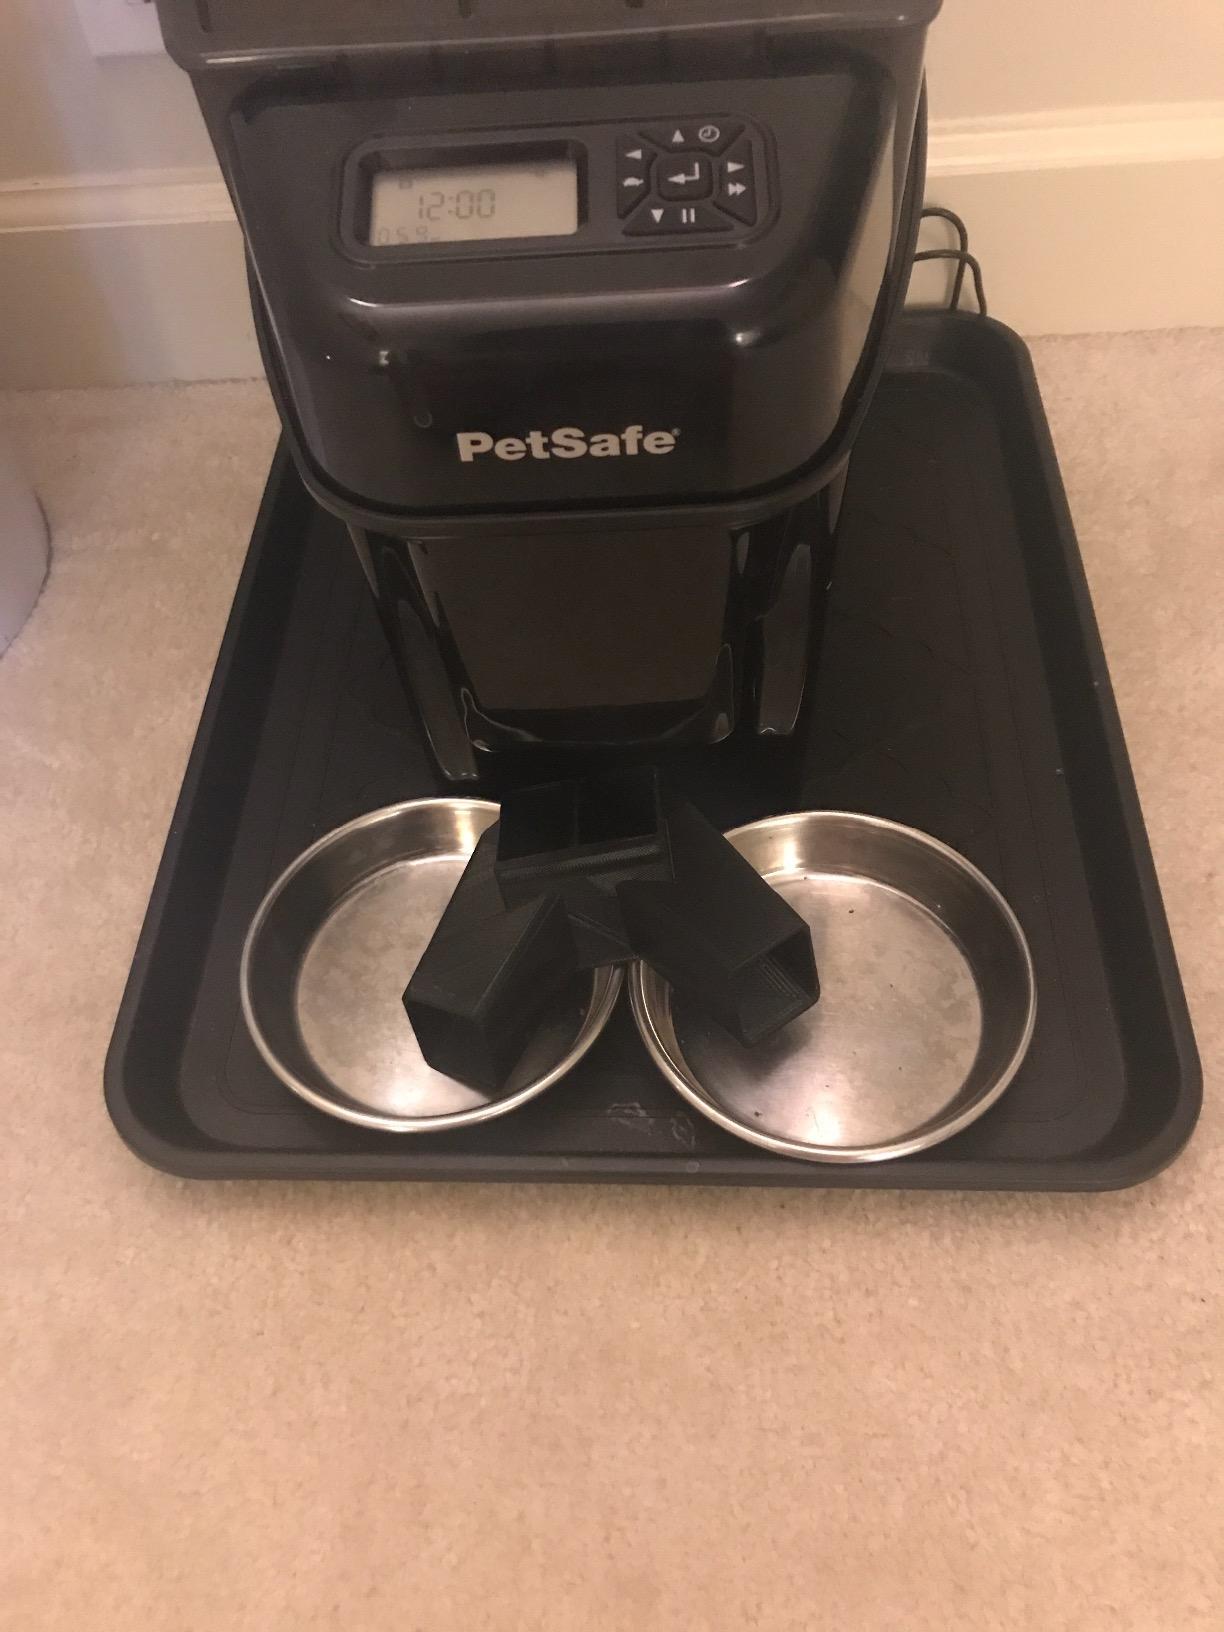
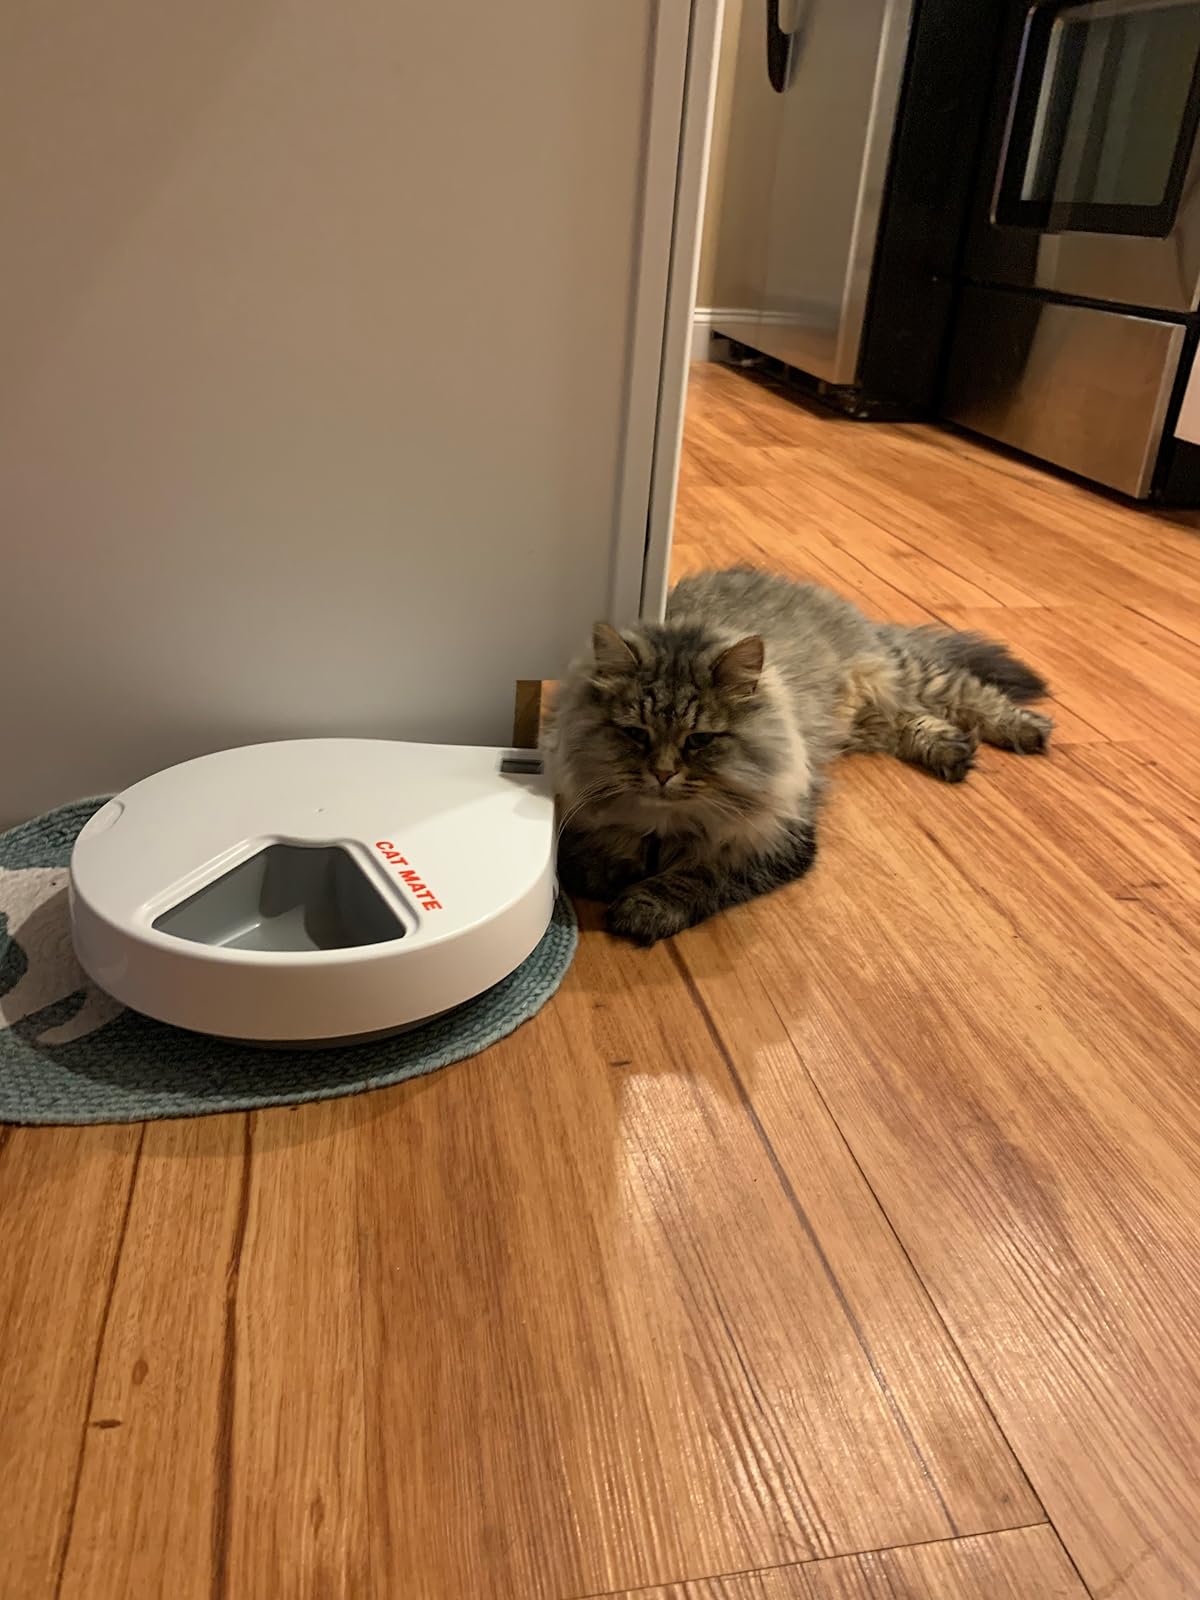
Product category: items_feeder
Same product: no